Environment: real
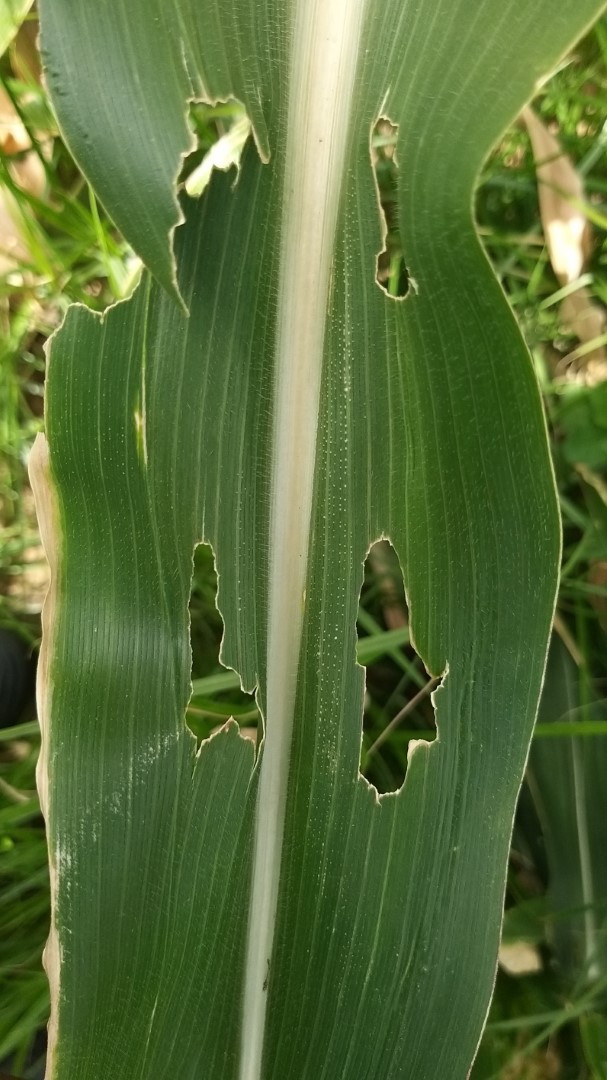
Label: fall_armyworm